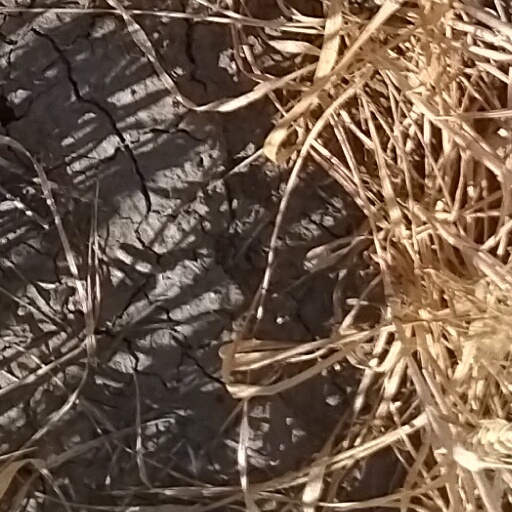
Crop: wheat